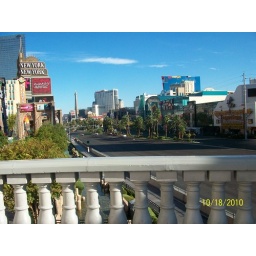
This was taken in the morning. clear blue skies and the sun shone just right. 3472X2604 pixel; ISO 180